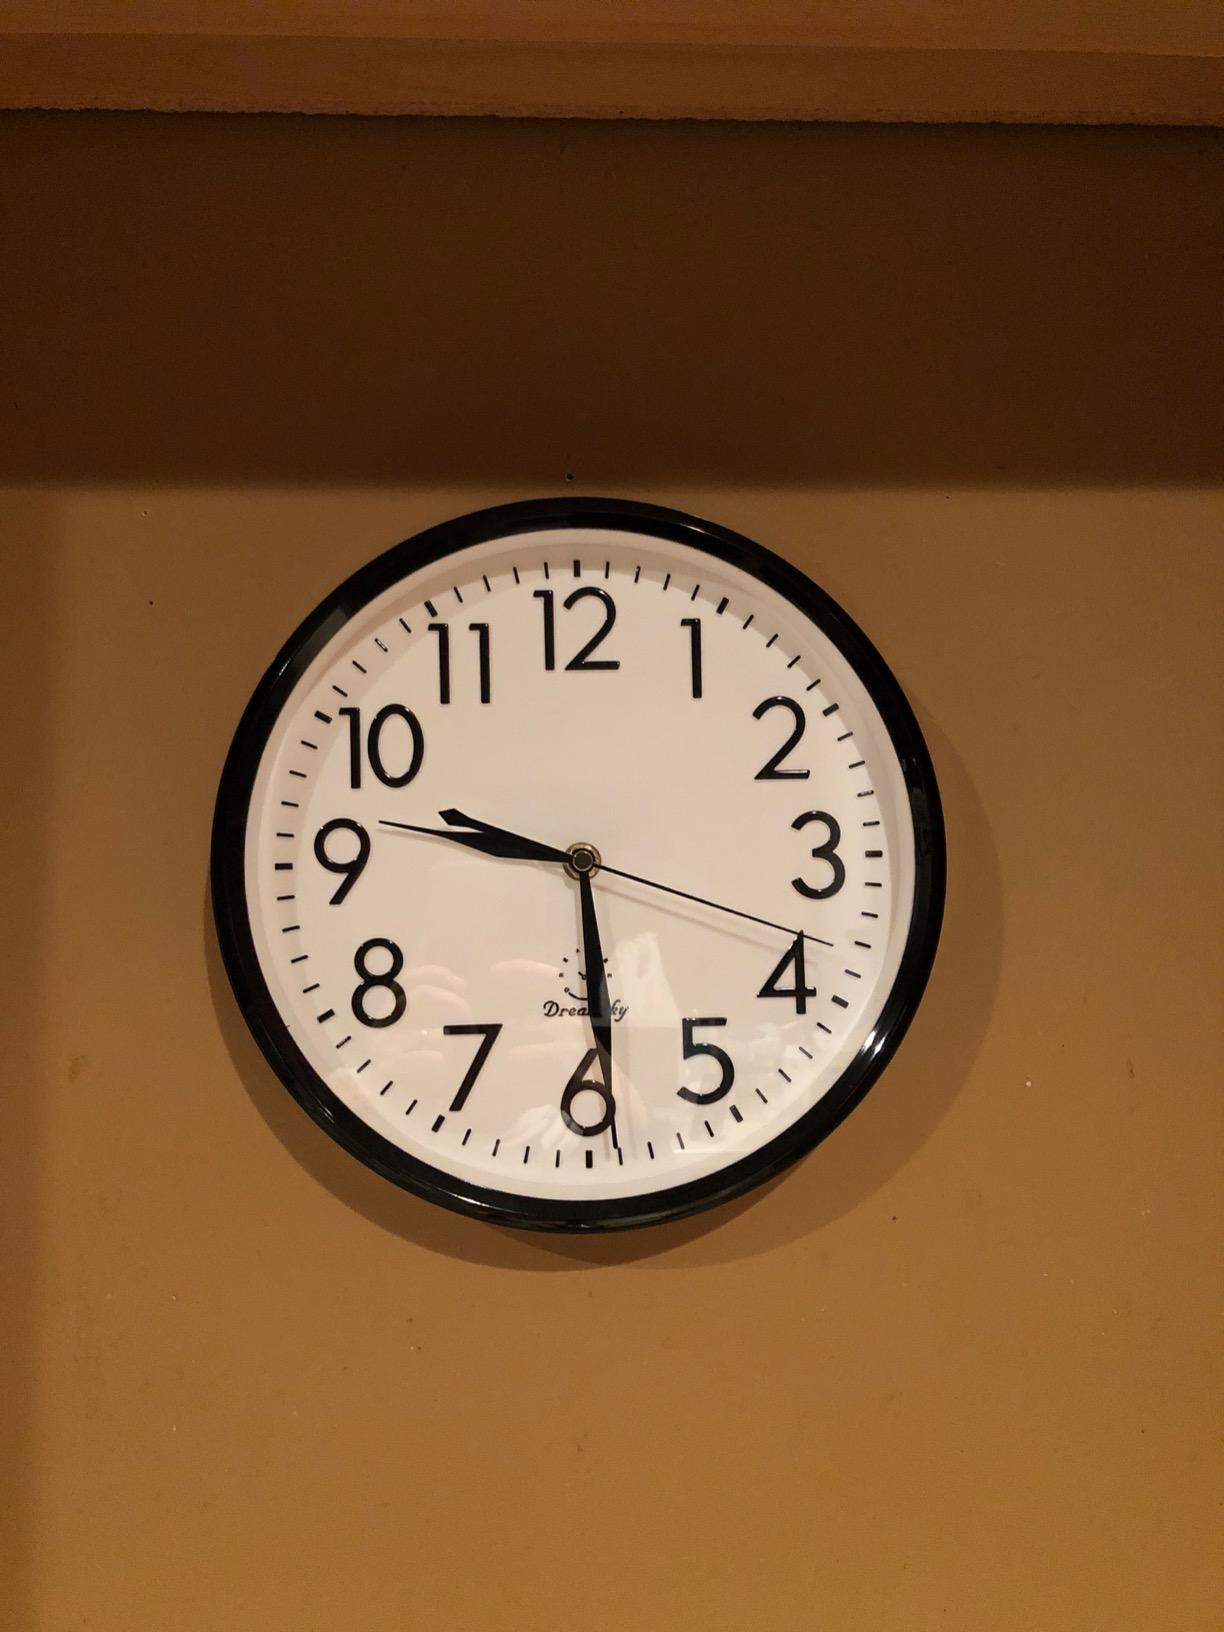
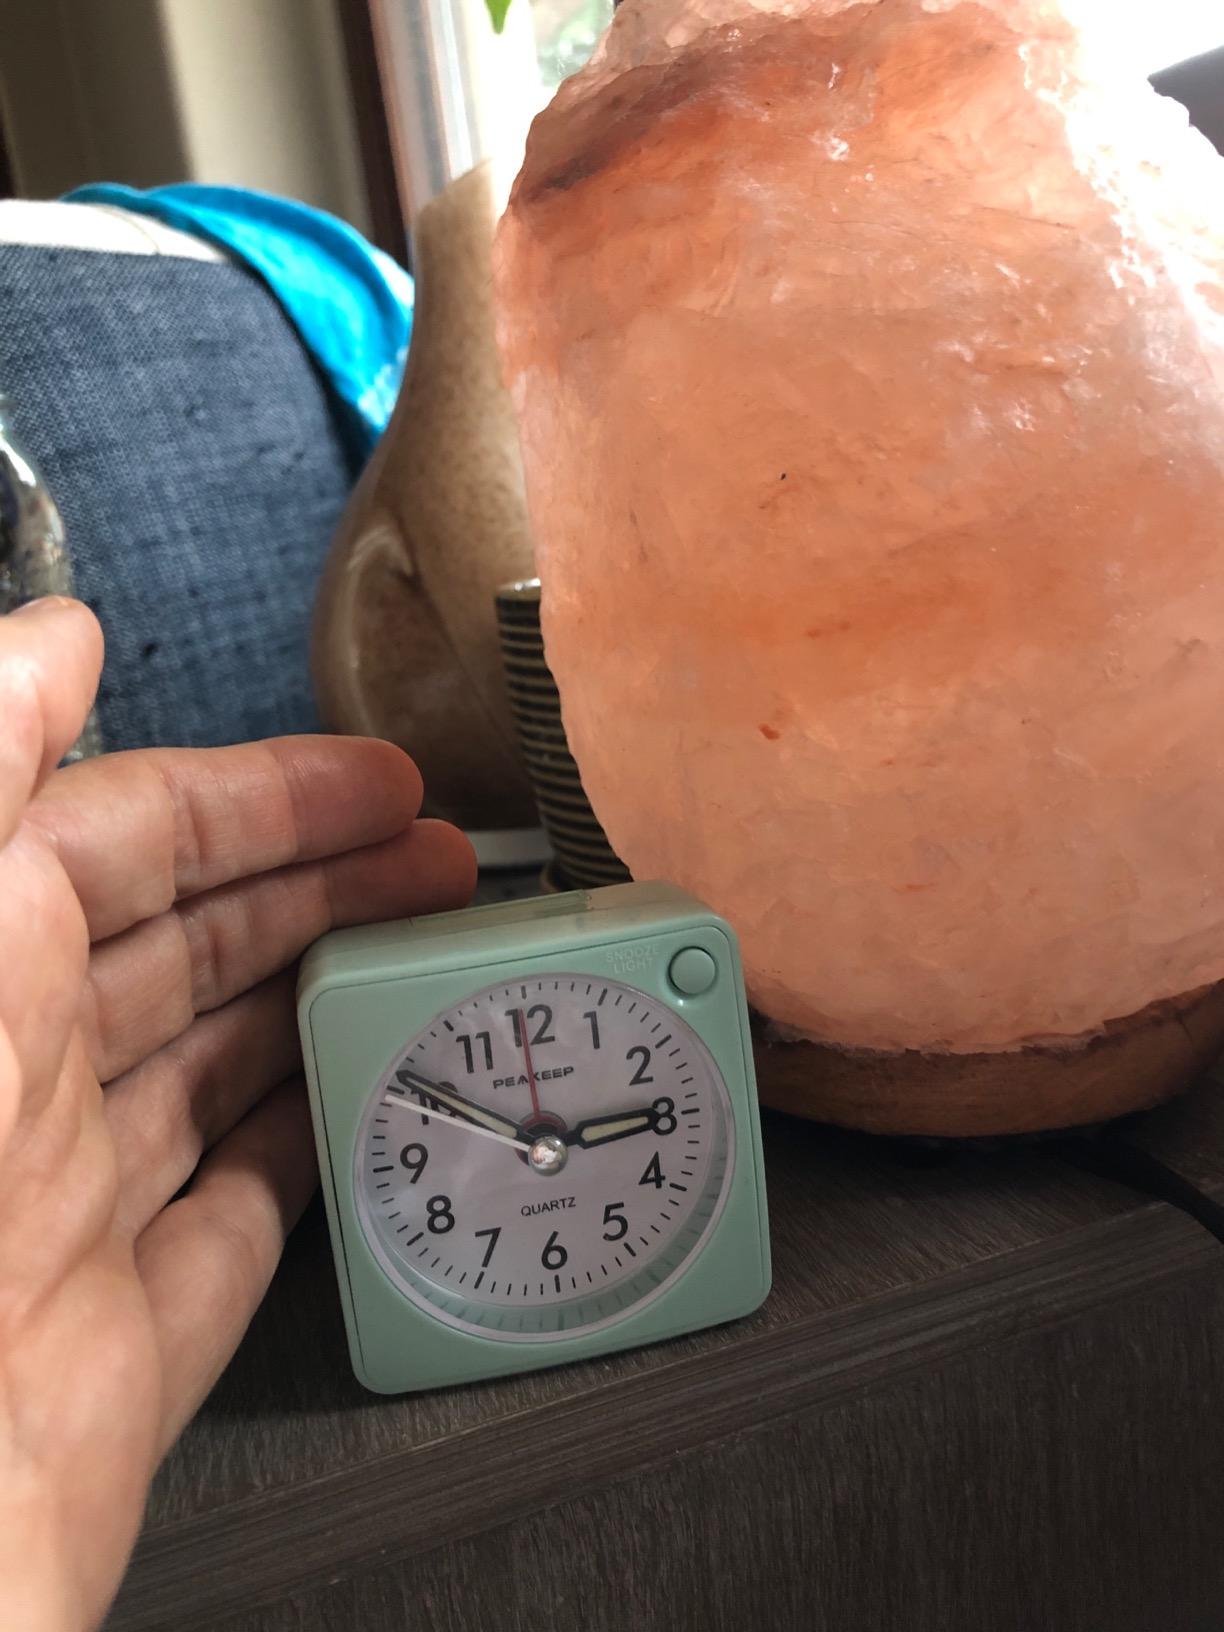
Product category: clock
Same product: no